Reproduction

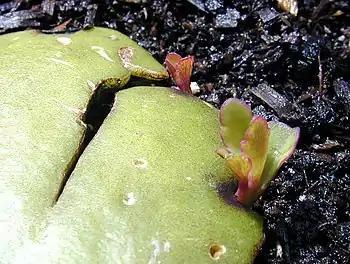
Production of new individuals along a leaf margin of the miracle leaf plant ("Kalanchoe pinnata"). The small plant in front is about 1 cm (0.4 in) tall. The concept of "individual" is obviously stretched by this asexual reproductive process.

Reproduction (or procreation or breeding) is the biological process by which new individual organisms – "offspring" – are produced from their "parent" or parents. There are two forms of reproduction: asexual and sexual.